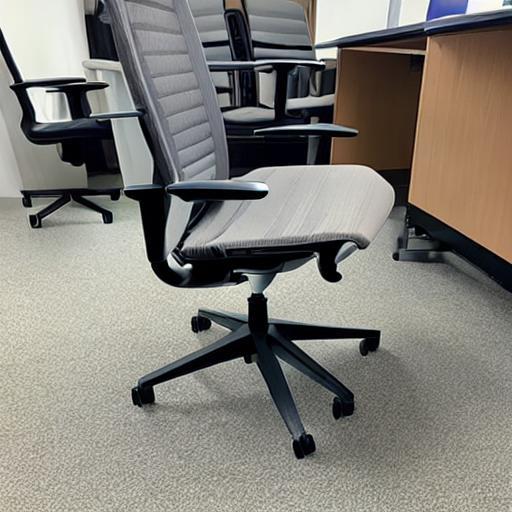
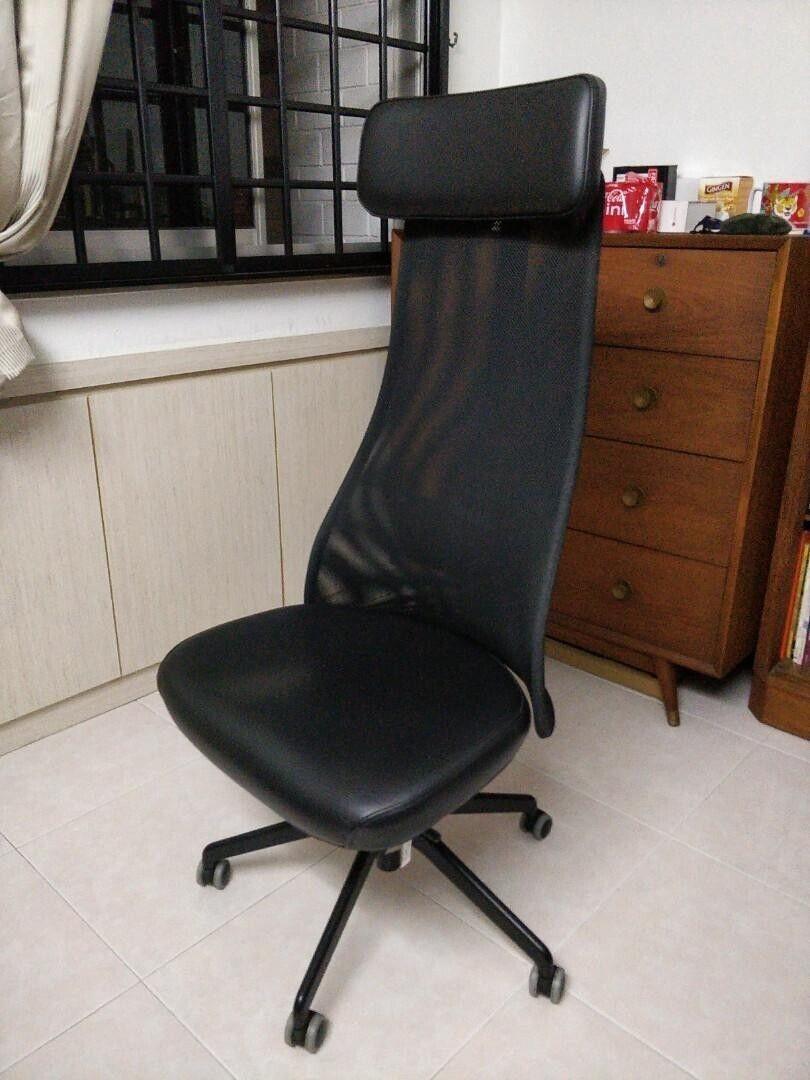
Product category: items_chair
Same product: no